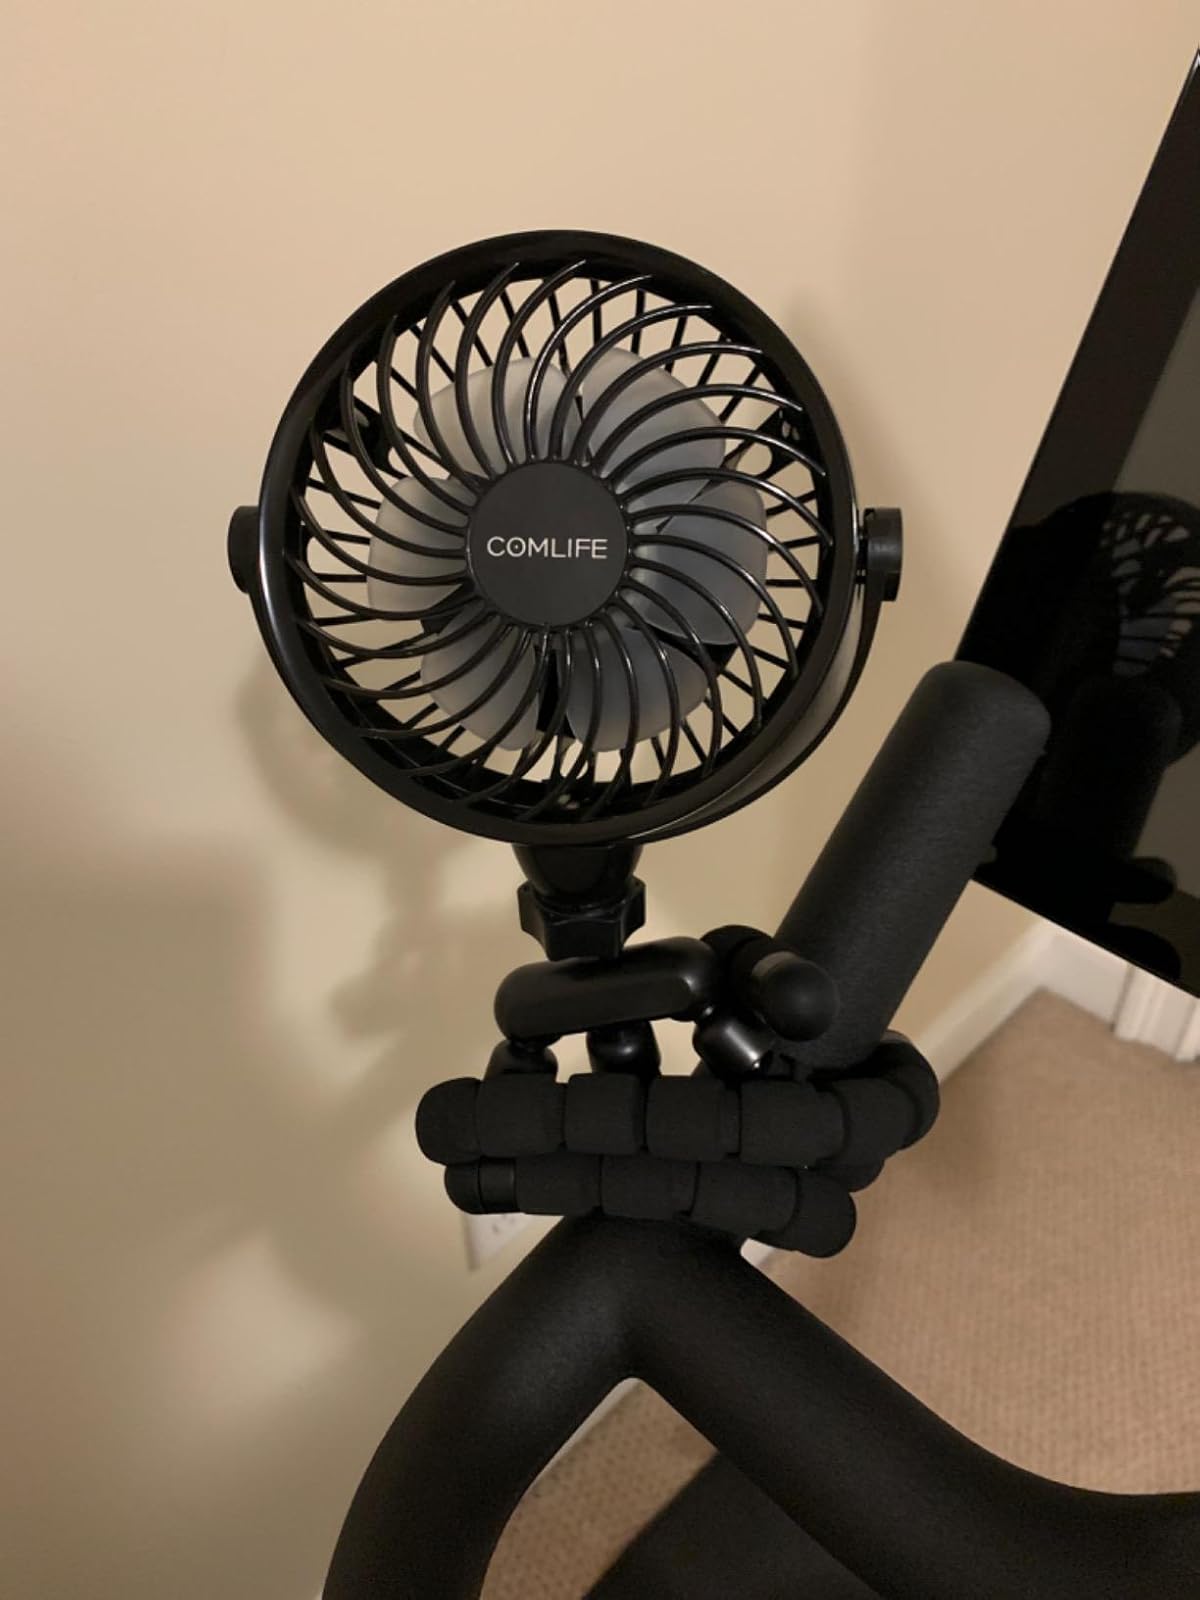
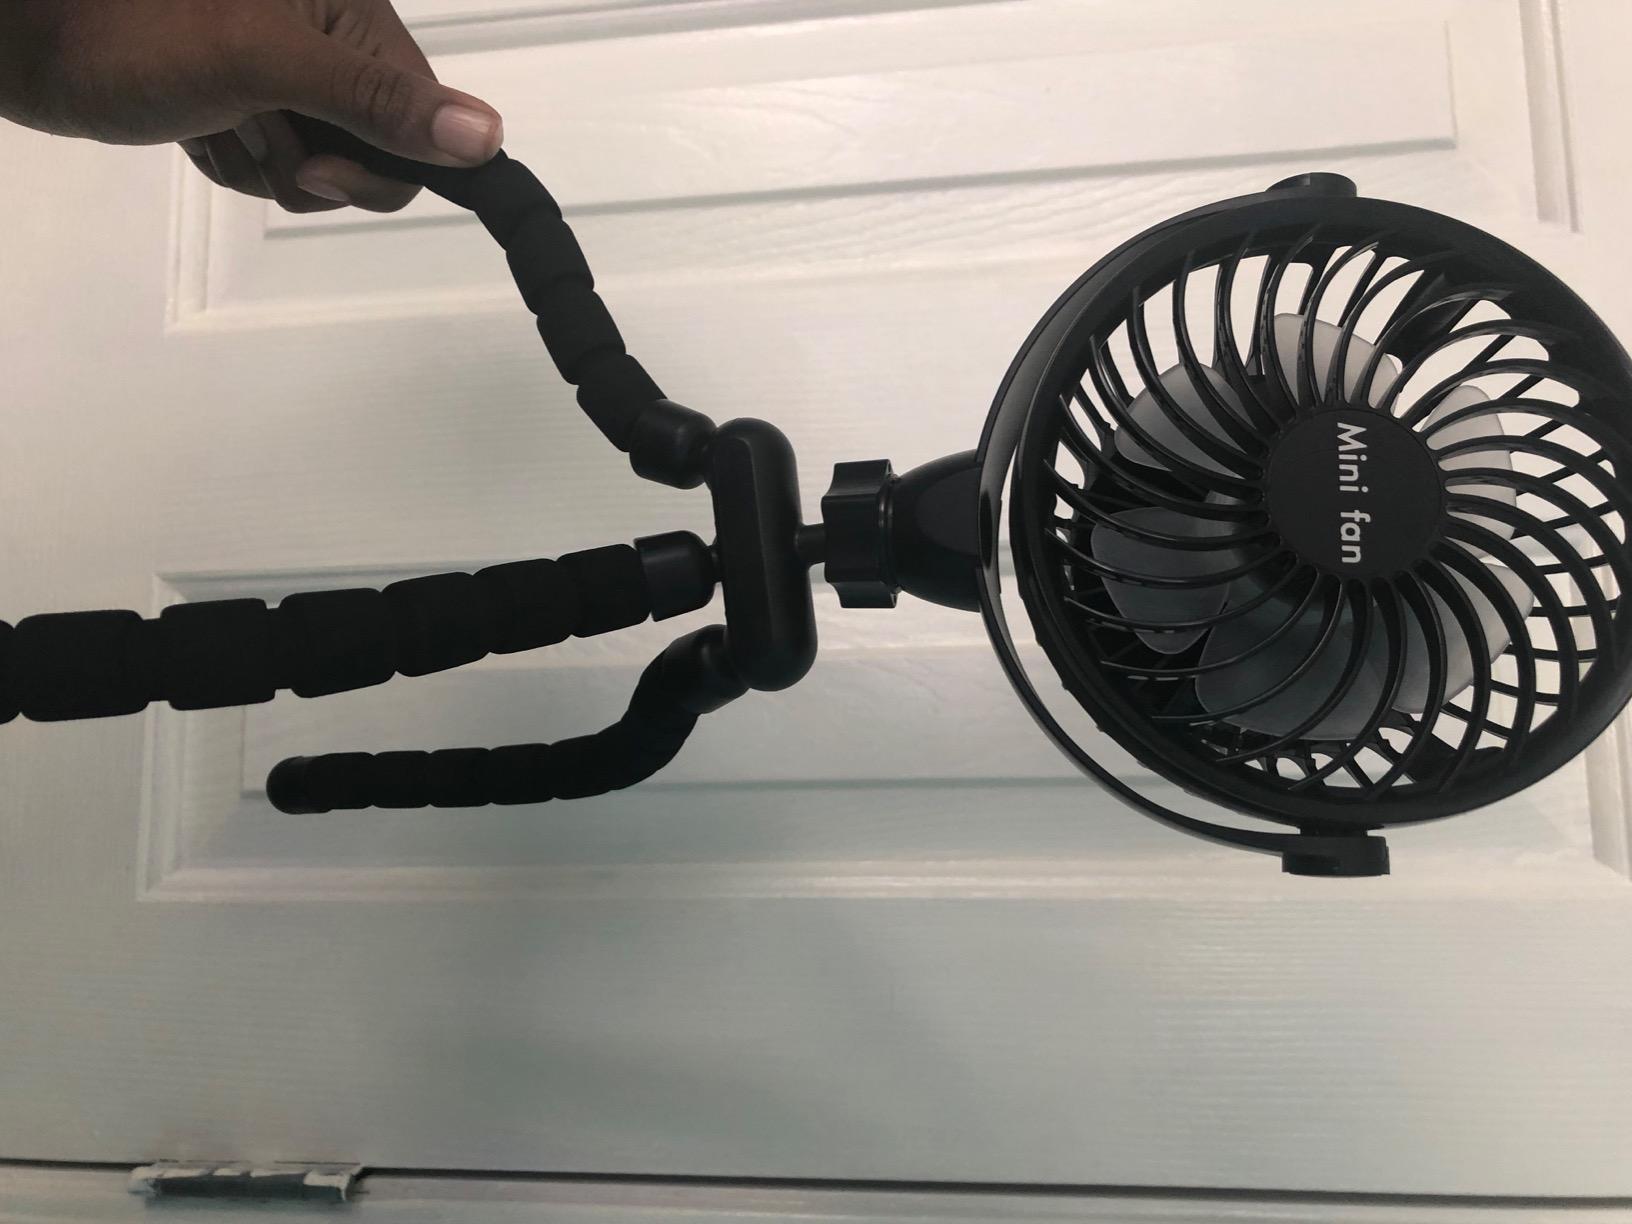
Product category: fan
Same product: yes